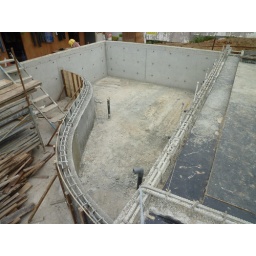
28-Dec-2010. Building of swimming pool slab and wall (rear view) in progress. (Swimming pool slab and wall)